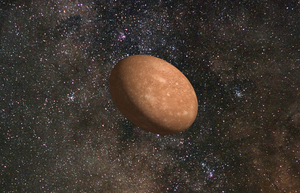
(20000) Varuna, désignation provisoire 2000 WR₁₀₆, est un objet transneptunien massif d'environ 700 kilomètres de diamètre et une planète naine potentielle de la ceinture de Kuiper. Il a été découvert en novembre 2000 par l'astronome américain Robert McMillan durant un relevé Spacewatch à l'observatoire de Kitt Peak. Il est nommé d'après la divinité hindoue Varuna, qui est l'une des plus vieilles divinités mentionnées dans les textes védiques.